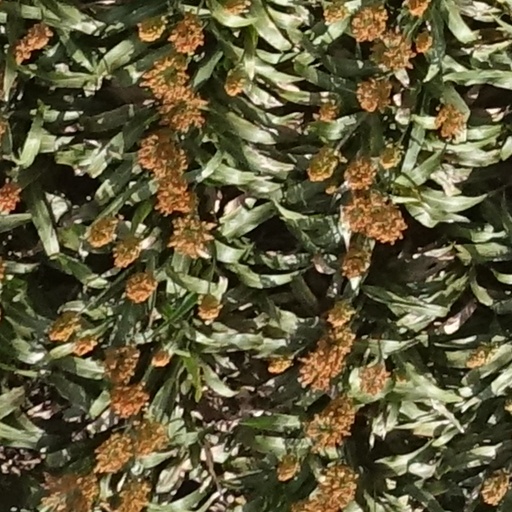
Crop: sorghum